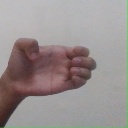
अक्षर: ख